Cuvette

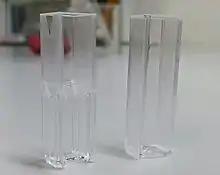
1 mL and 3 mL cuvettes

Traditional ultraviolet–visible spectroscopy or fluorescence spectroscopy uses samples that are liquid. Often the sample is a solution, with the substance of interest dissolved within. The sample is placed in a cuvette and the cuvette is placed in a spectrophotometer for testing. The cuvette can be made of any material that is transparent in the range of wavelengths used in the test.